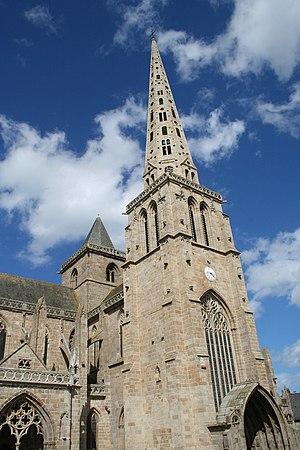
Cathédrale Saint-Tugdual de Tréguier - Tréguier - Côtes d'Armor - France. De gauche à droite: le porche du Peuple, la tour du Sanctus, le porche et la tour des Cloches. This building is classé au titre des Monuments Historiques. It is indexed in the Base Mérimée, a database of architectural heritage maintained by the French Ministry of Culture,
La cathédrale Saint-Tugdual est un édifice religieux situé à Tréguier, dans le département des Côtes-d'Armor en France. Elle était la cathédrale de l’ancien évêché de Tréguier, l'un des neuf évêchés de la Bretagne historique jusqu'en 1790. Elle est aujourd'hui le siège de la paroisse Saint-Yves de Tréguier. Lieu de sépulture de saint Yves, elle est un sanctuaire où l'on vient en pèlerinage, notamment autour du 19 mai à l'occasion de la fête de saint Yves, où a lieu un grand pardon.